Hell's Kitchen, Manhattan

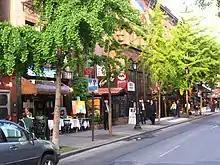
Restaurant Row on West 46th Street

Ninth Avenue is noted for its many ethnic restaurants. The Ninth Avenue Association's International Food Festival stretches through Hell's Kitchen from 42nd to 57th Streets every May, usually on the third weekend of the month. It has been going on since 1974 and is one of the oldest street fairs in the city. There are Caribbean, Chinese, French, German, Greek, Italian, Irish, Mexican, and Thai restaurants as well as multiple Afghan, Argentine, Ethiopian, Peruvian, Turkish, Indian, Pakistani, and Vietnamese restaurants.